Lianhuacun station

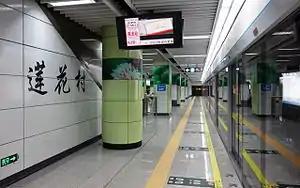
Line 3 platform

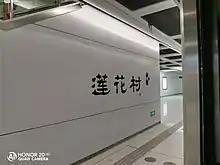
Line 10 northbound platform

Lianhuacun station, is a station of Line 3 and Line 10 of the Shenzhen Metro. Line 3 platforms opened on 28 June 2011 and Line 10 platforms opened on 18 August 2020.